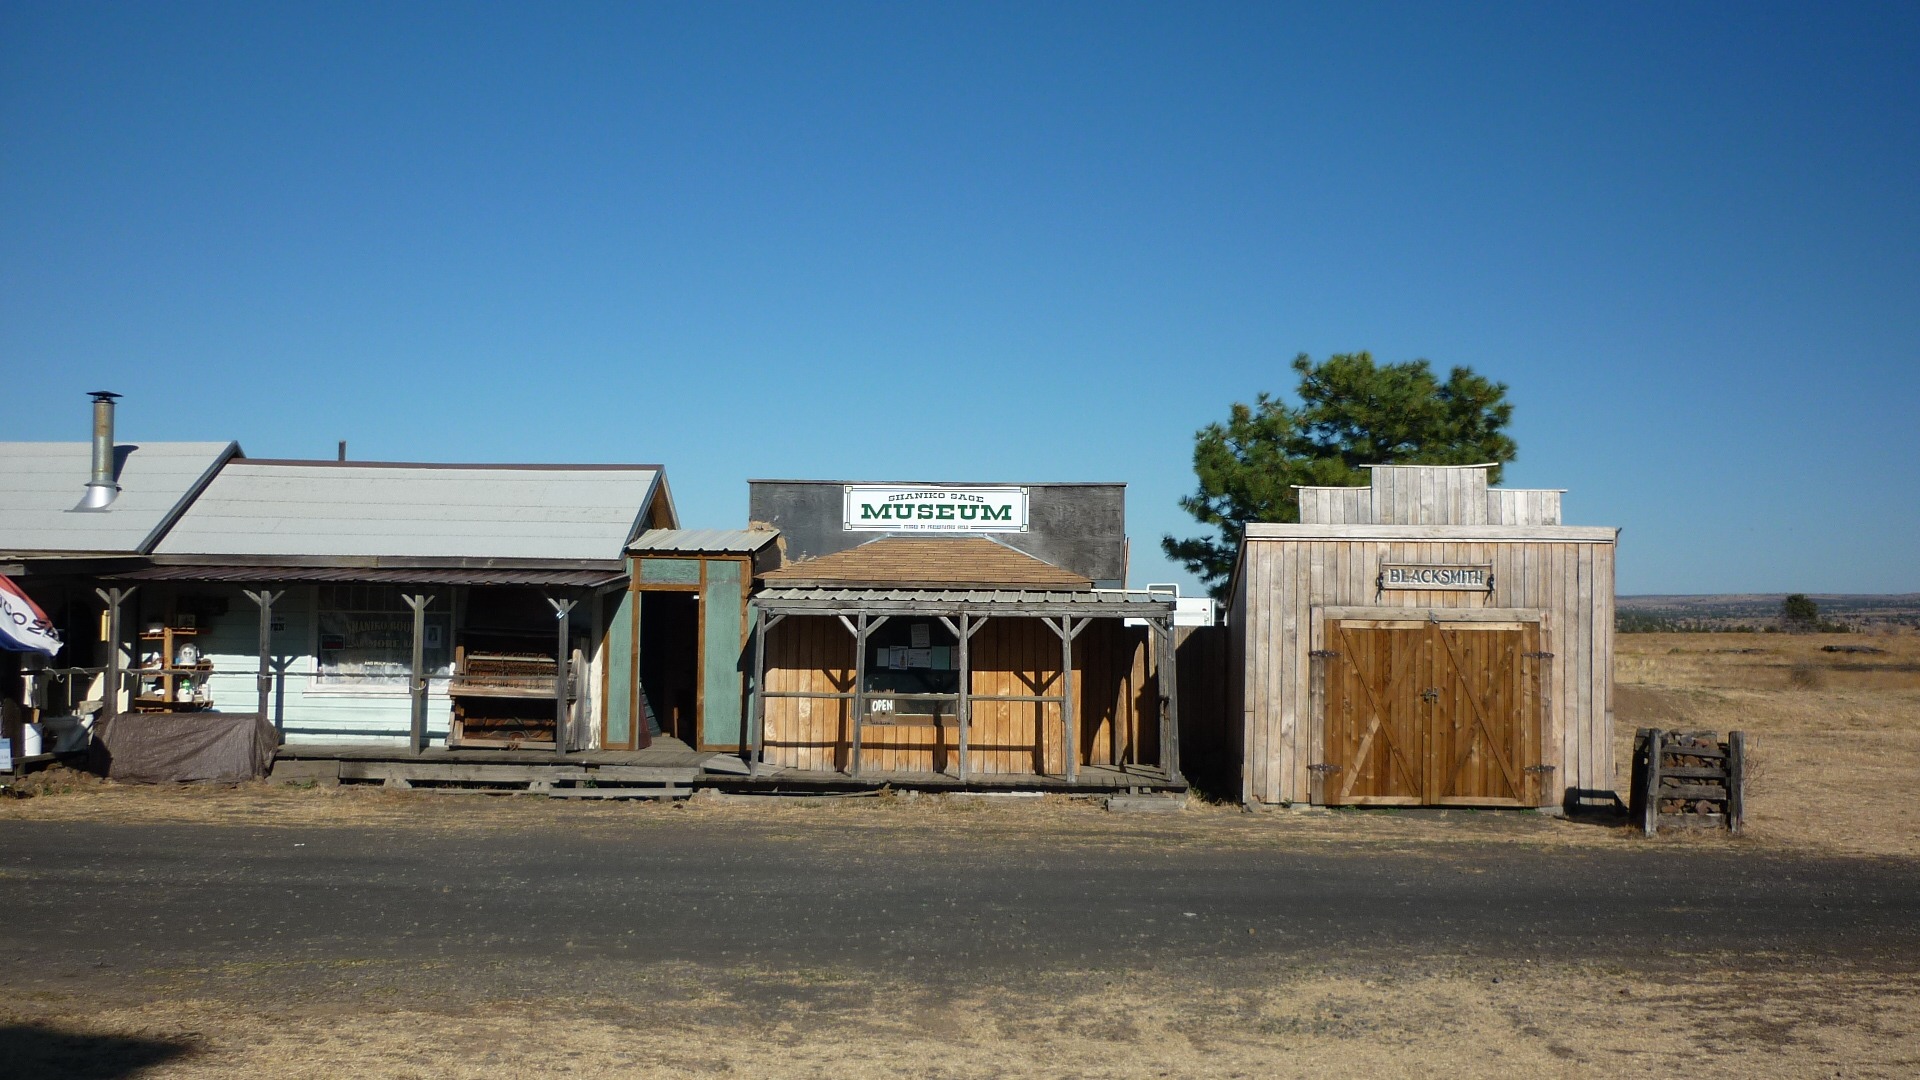
landscape, wood, house, home, desolate, shack, remote, rural, usa, america, abandoned, nostalgia, empty, decay, historic, deserted, united states, northwest, american, derelict, neglected, dilapidated, ghost town, history, historical, forgotten, oregon, obsolete, rural area, shaniko, wasco county